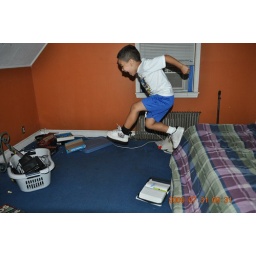
oops i think i spilled some red bull in his sippy cup